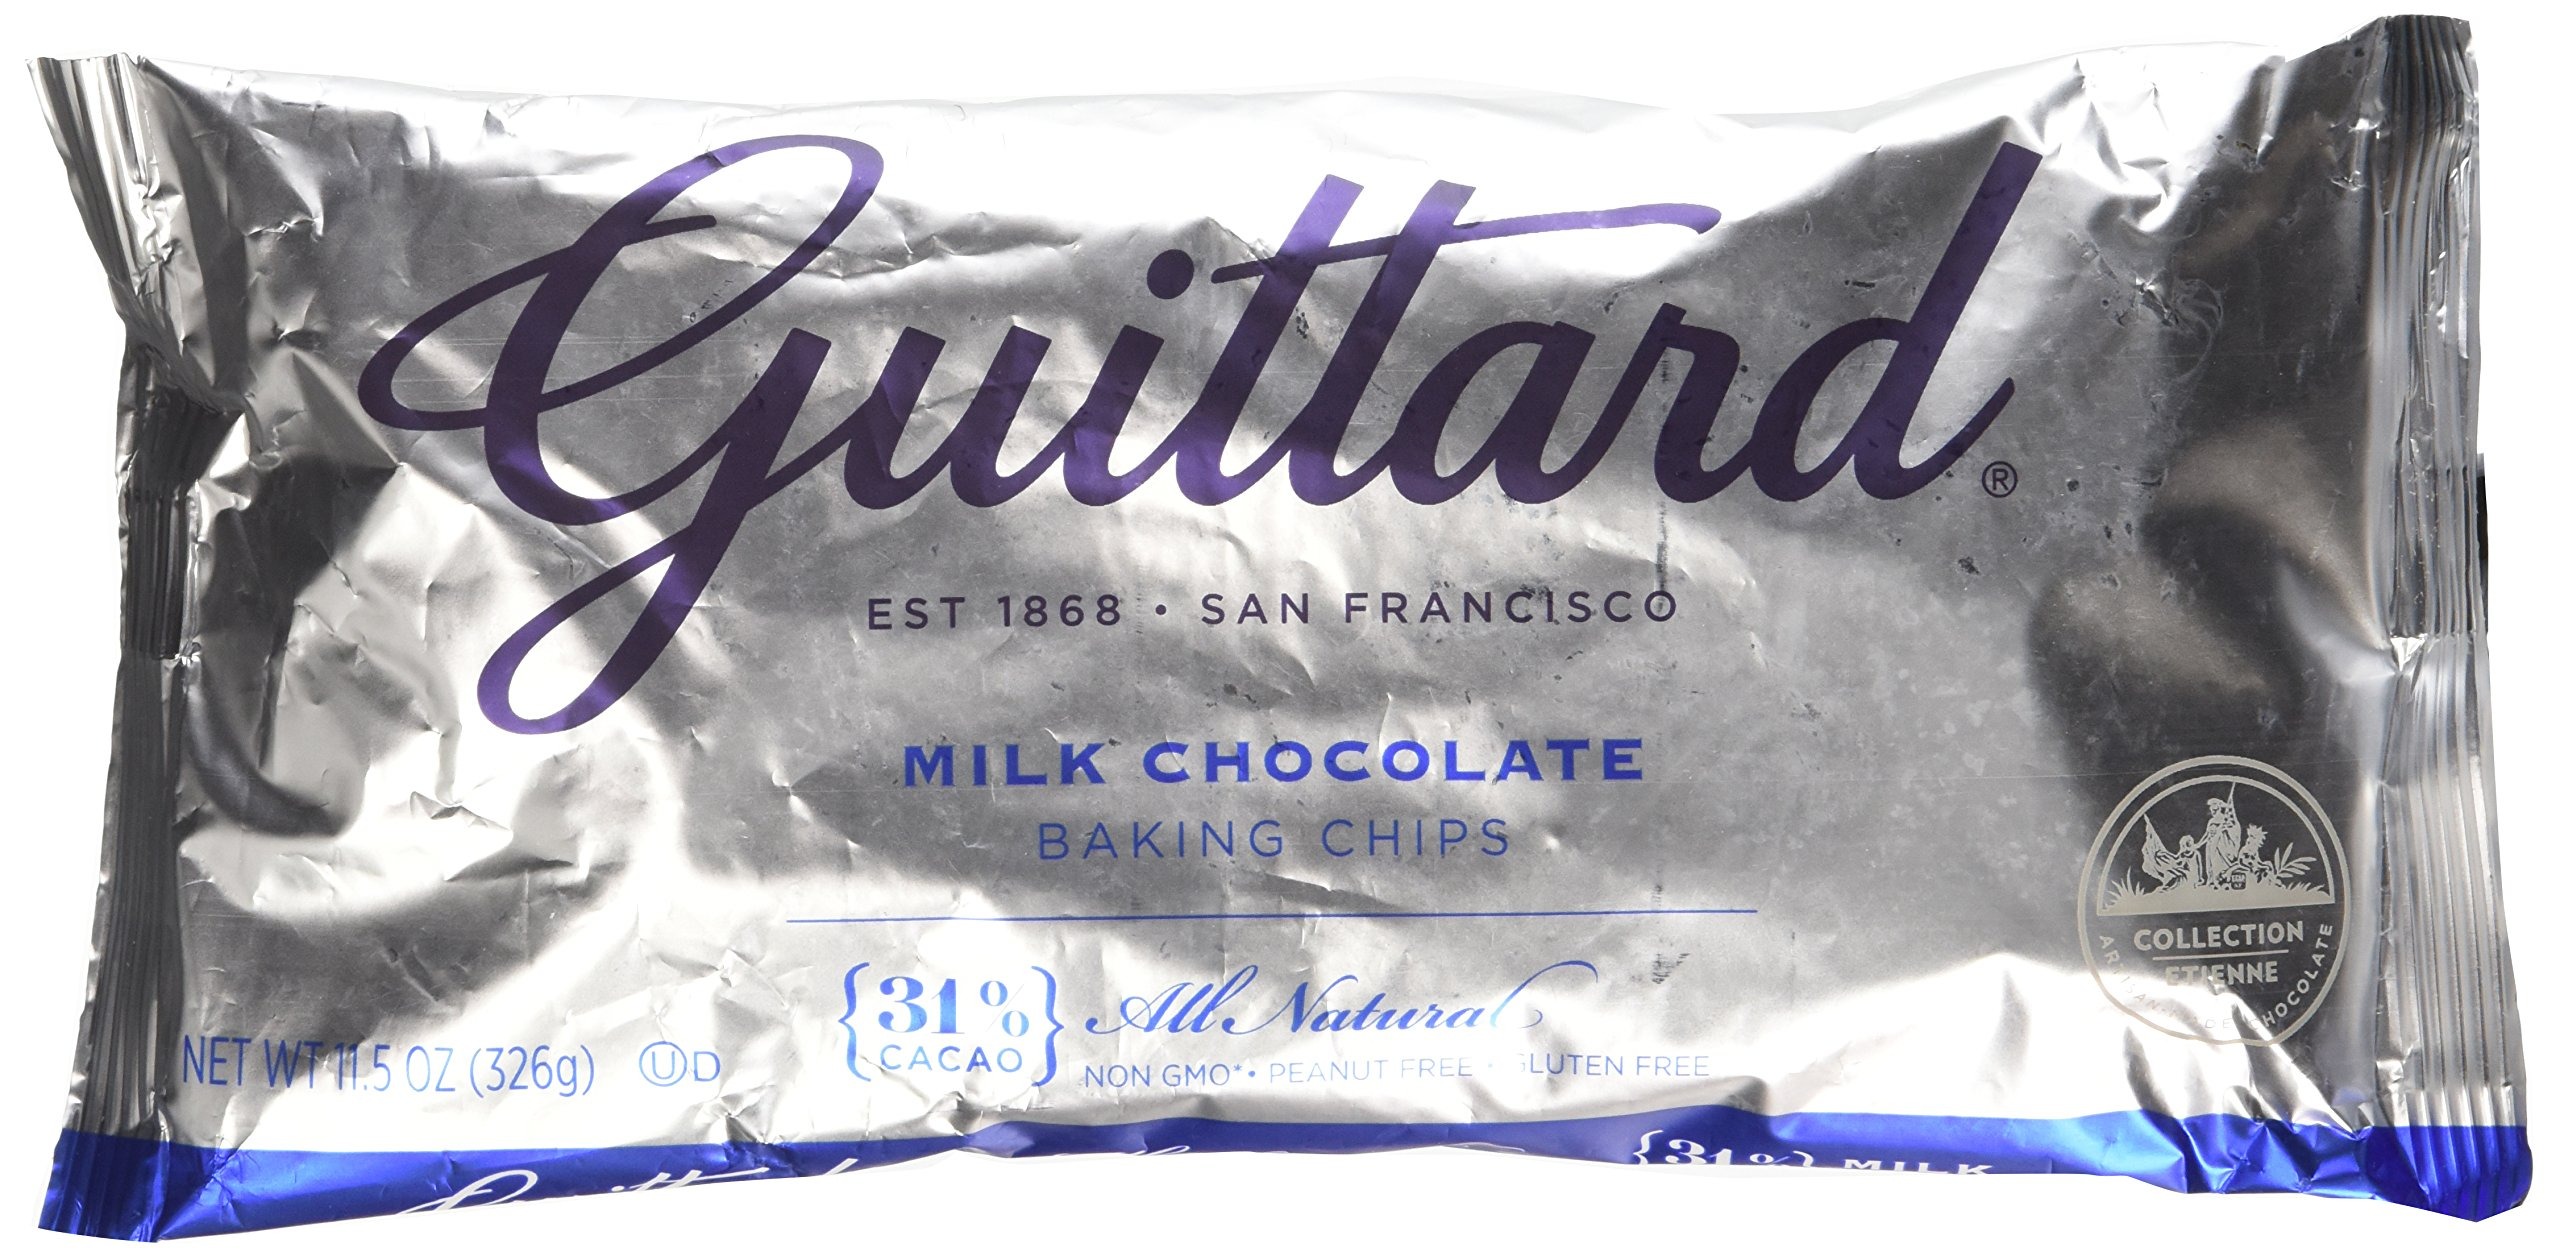
Item Name: Guittard, Real Milk Chocolate Baking Chips, 11.5oz Bag (Pack of 4)
Bullet Point 1: Product Type:Grocery
Bullet Point 2: Item Package Dimension:7.797 cm L X20.701 cm W X21.996 cm H
Bullet Point 3: Item Package Weight:1.352 kg
Bullet Point 4: Item Package Quantity:1
Value: 46.0
Unit: ounce

Price: 6.8